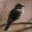
Label: bird